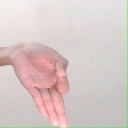
अक्षर: ज्ञ